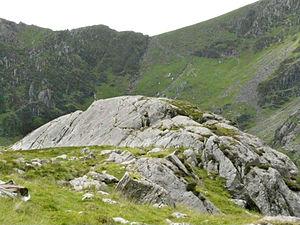
Une roche moutonnée est, en glaciologie, une formation rocheuse altérée par le passage d'un glacier. Le poli glaciaire donne à la roche une forme convexe, tronquée et parfois striée.